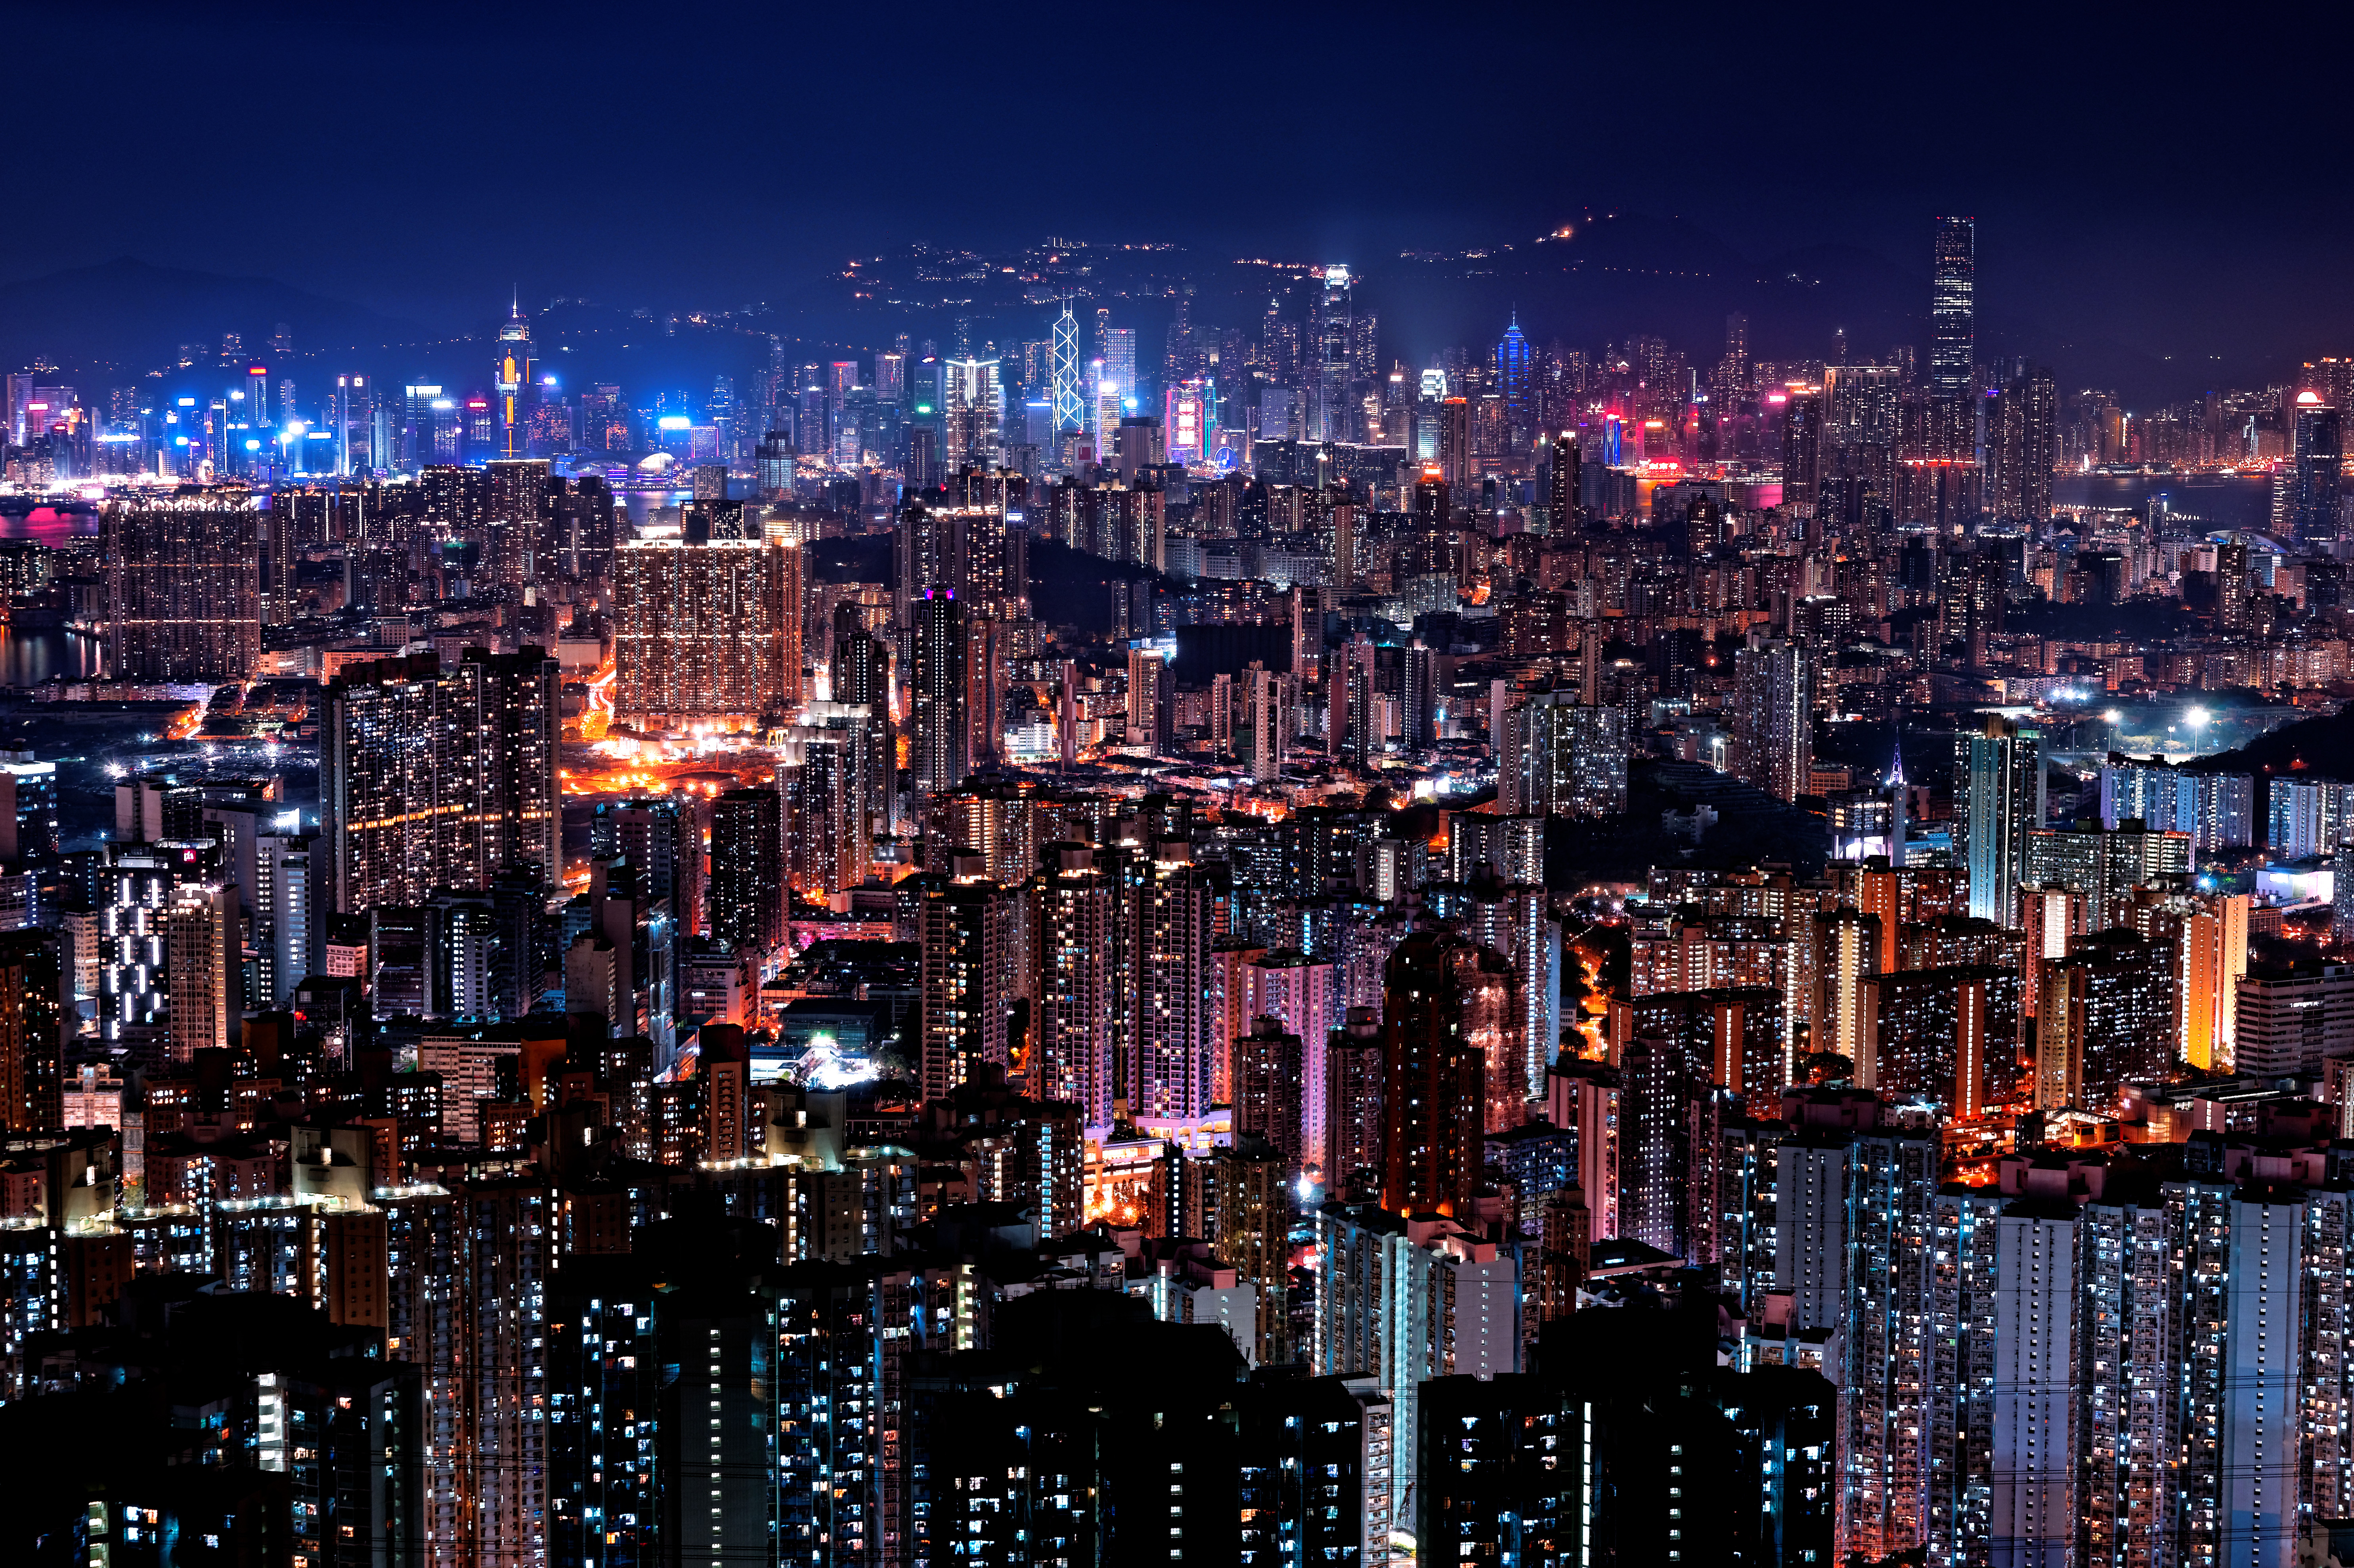
horizon, skyline, night, city, skyscraper, cityscape, downtown, dusk, evening, hongkong, metropolis, urban area, geographical feature, human settlement, metropolitan area